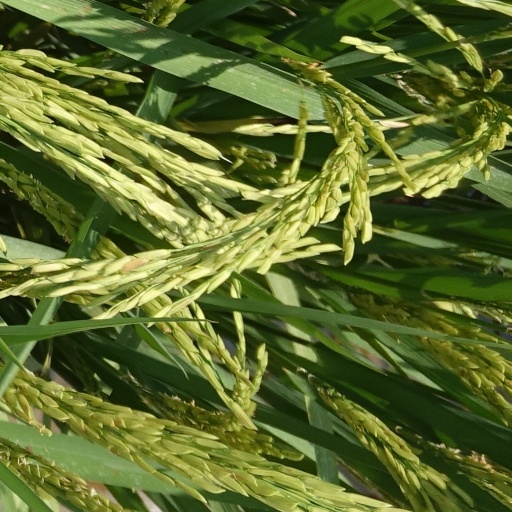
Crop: rice